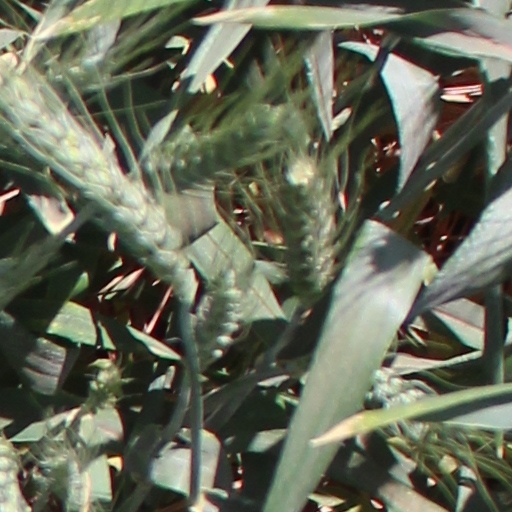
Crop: wheat